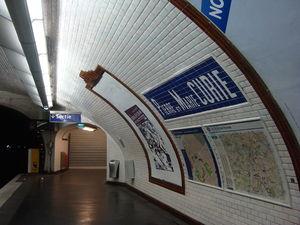
Quais de la station Pierre et Marie Curie sur la ligne 7 du métro de Paris